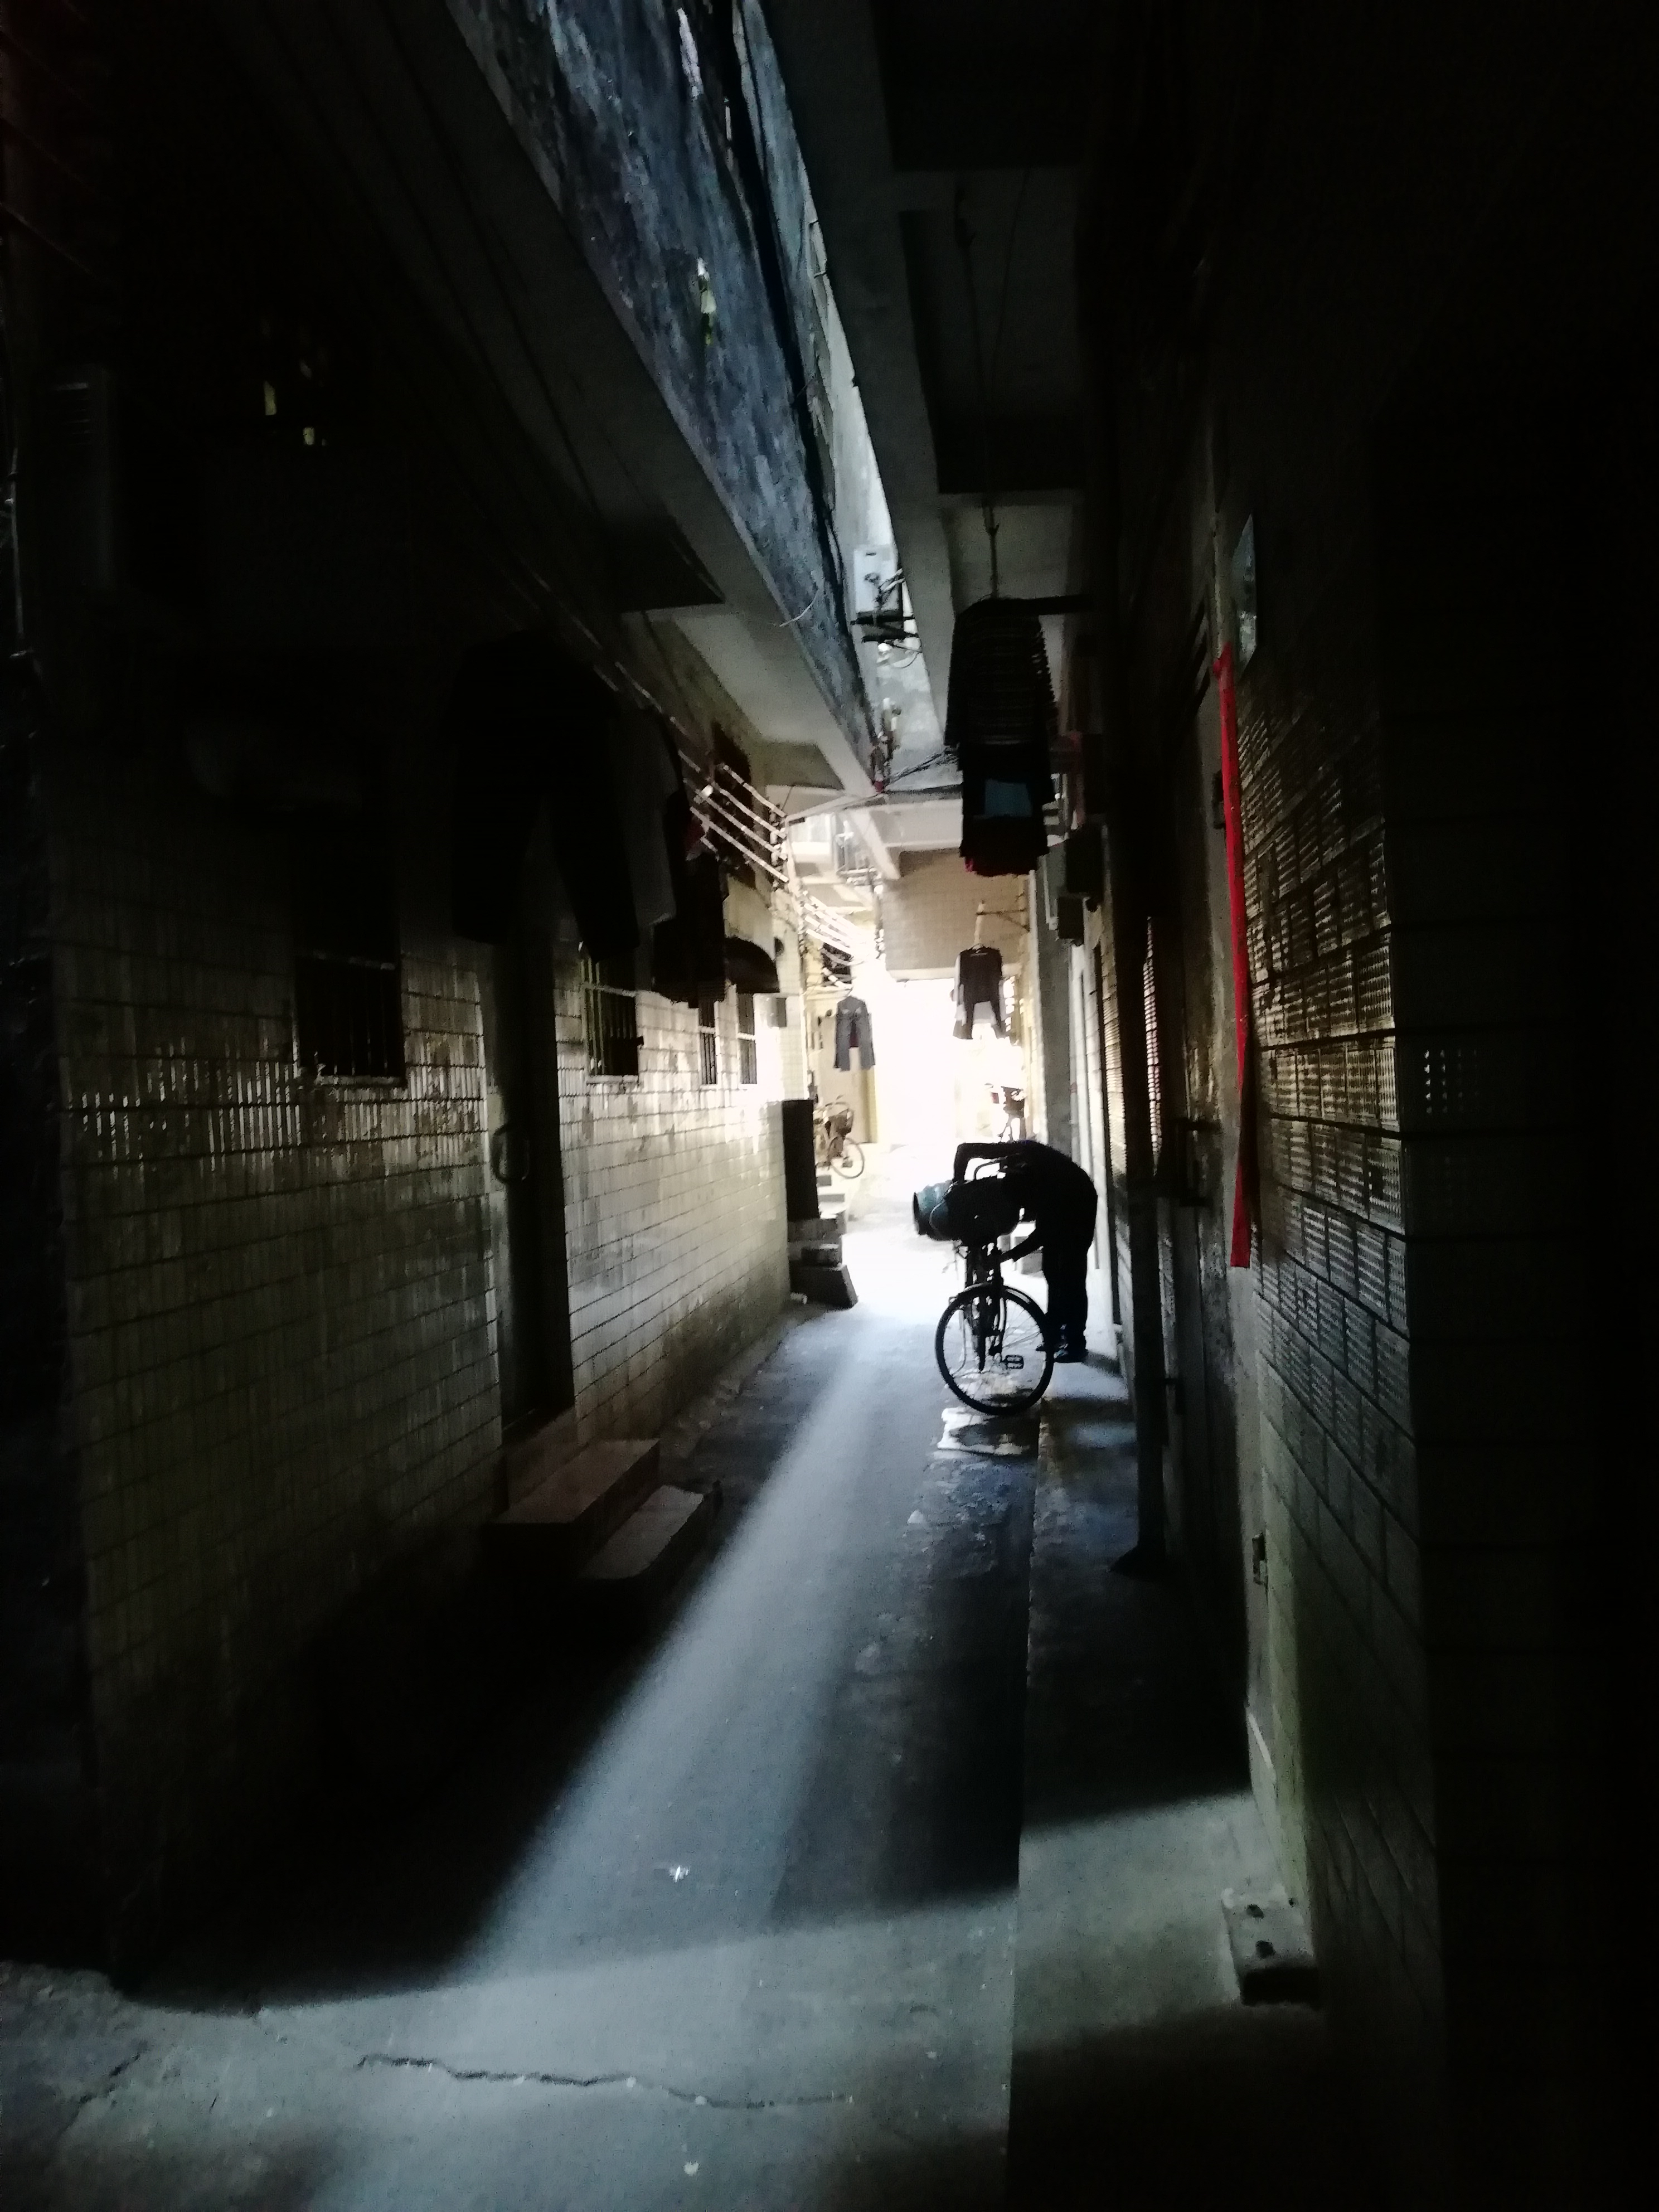
old, alley, light, sunlight, guangzhou, china, automotive lighting, road surface, tire, building, asphalt, wheel, road, Tints and shades, motorcycle, sky, city, midnight, flooring, headlamp, darkness, automotive tire, monochrome, street, shadow, pedestrian, lane, monochrome photography, automotive design, reflection, evening, cobblestone, night, sidewalk, concrete, bicycle wheel, arch, winter, backlighting, light fixture